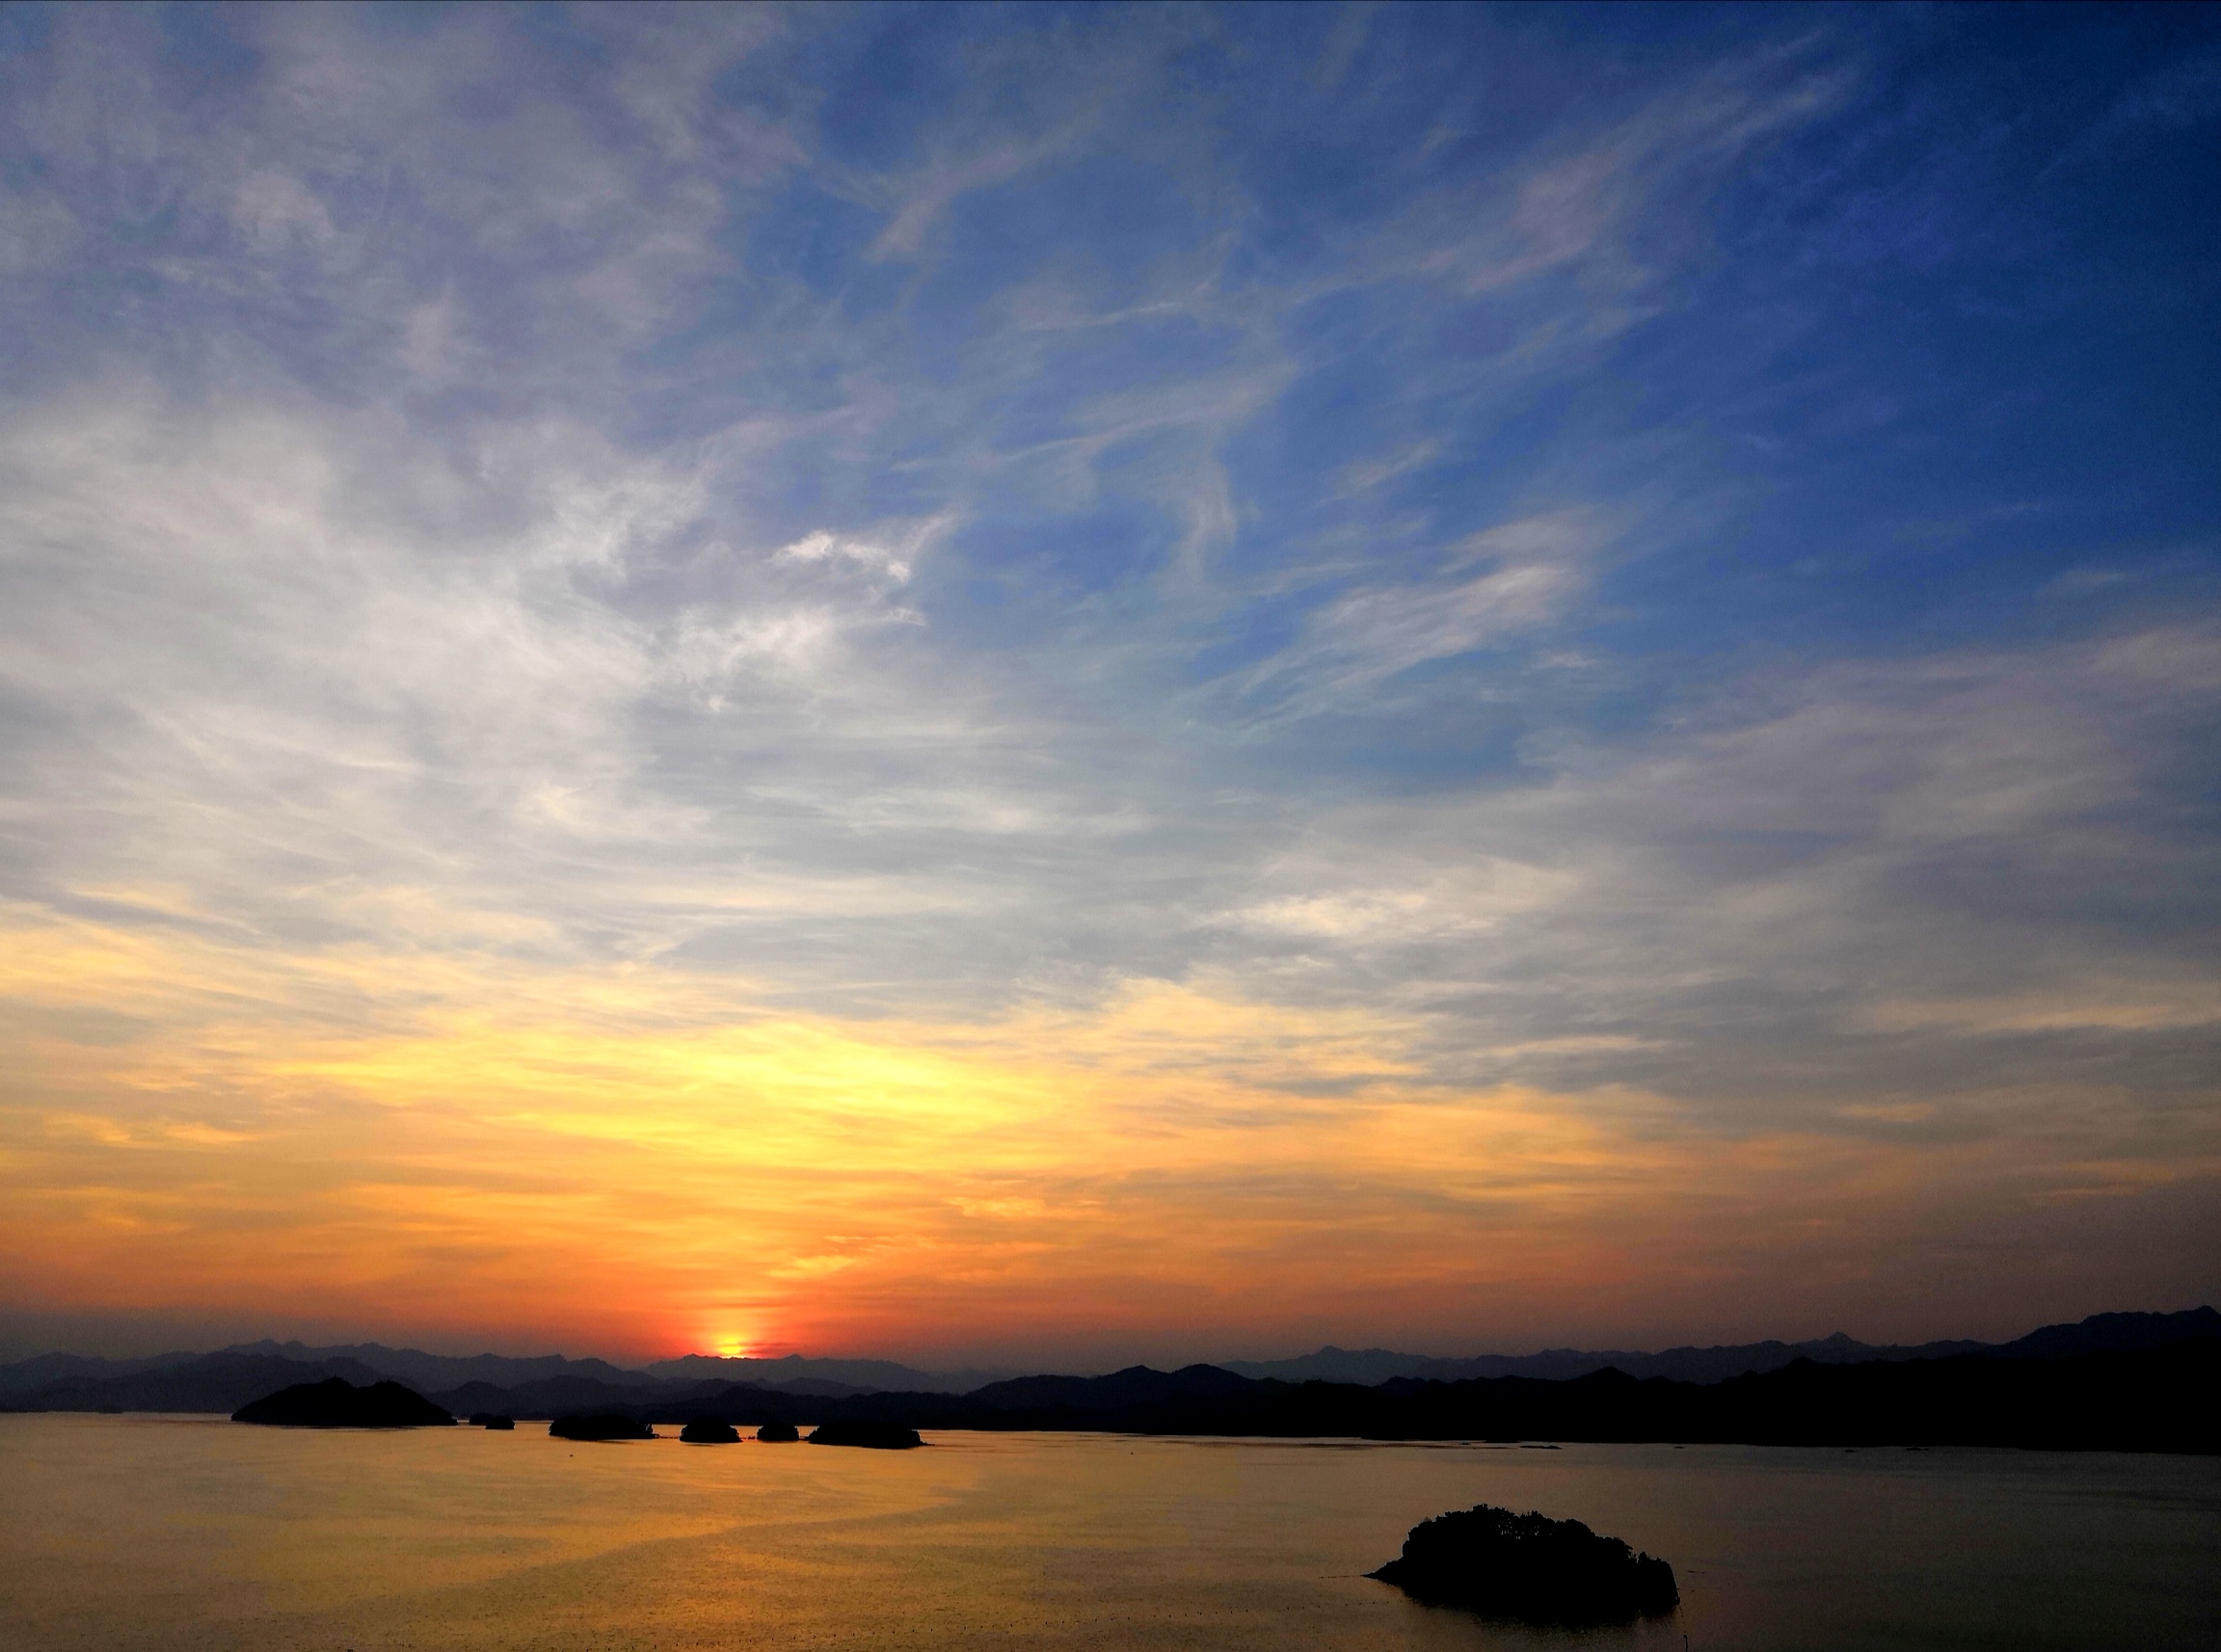
sunset, sky, afterglow, body of water, horizon, cloud, water, sunrise, dusk, evening, sea, morning, atmospheric phenomenon, natural landscape, water resources, lake, calm, loch, reflection, dawn, atmosphere, sound, reservoir, ocean, river, coast, sunlight, landscape, highland, red sky at morning, cumulus, bay, bank, inlet, night, vacation, meteorological phenomenon, mountain, lake district, coastal and oceanic landforms, sun, city, tourism